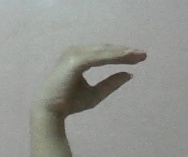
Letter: jeem